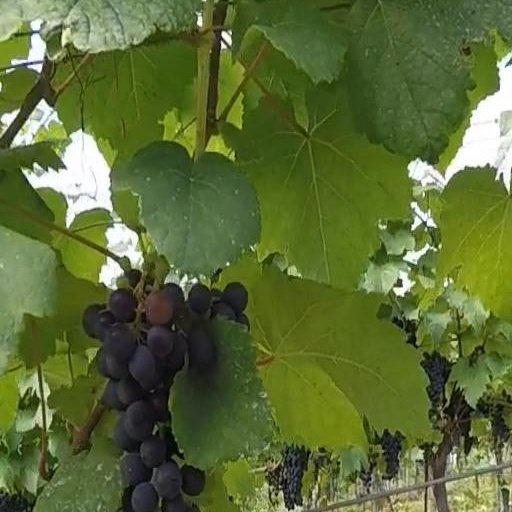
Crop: grape